Hans Engnestangen

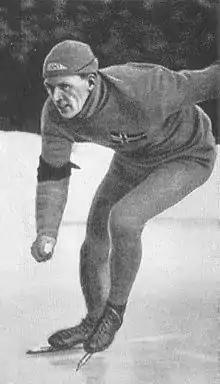

Hans Engnestangen (28 March 1908 – 9 May 2003) was a Norwegian speed skater and world champion. He held the world records over 500 and 1500 meters for more than 13 years.